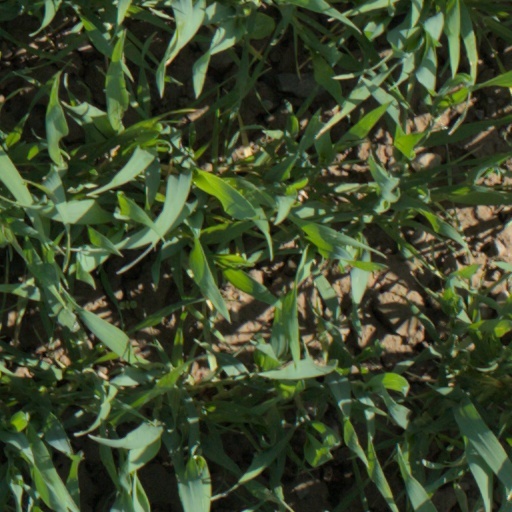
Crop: wheat